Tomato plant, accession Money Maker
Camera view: tilt-top (135 deg); turntable rotation: 210 degrees
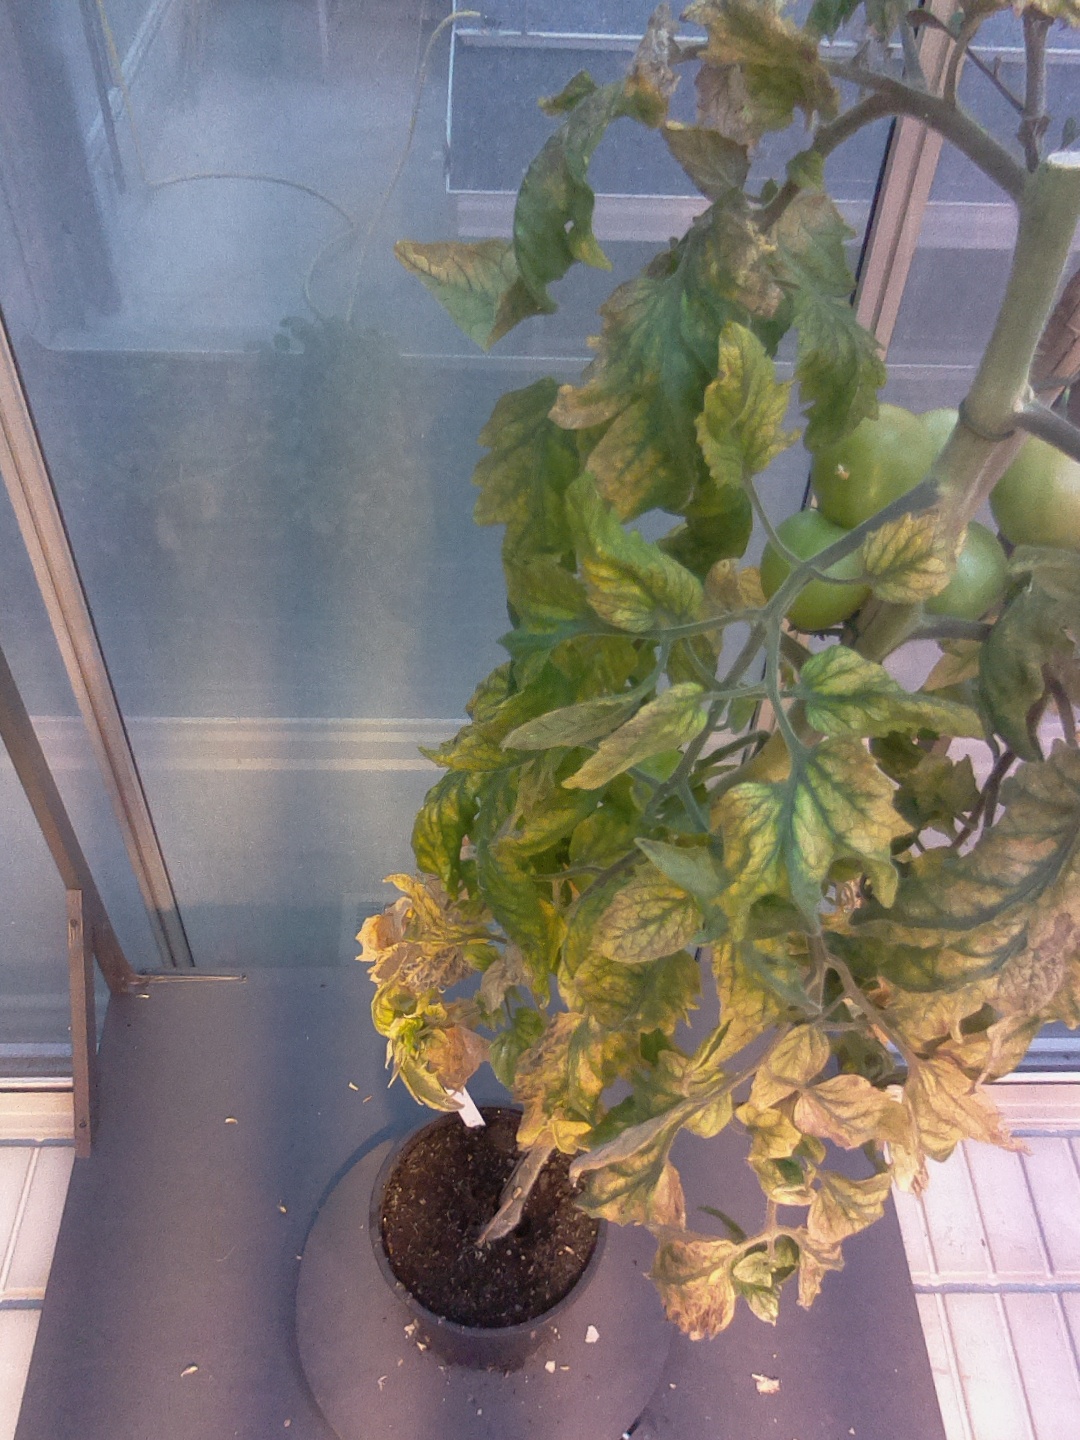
BBCH growth stage 79: 90% -100% of final fruit size